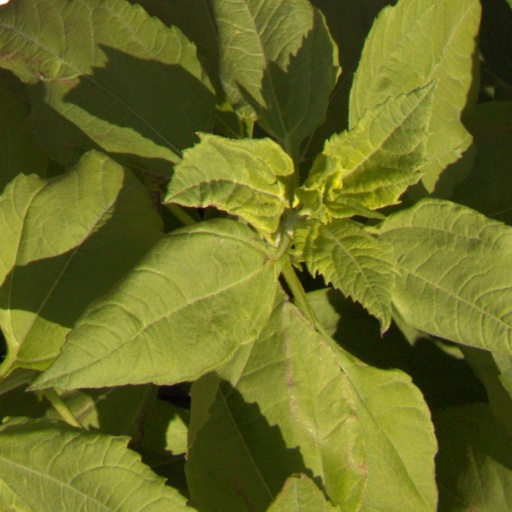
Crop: Jerusalem artichoke